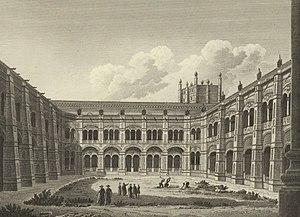
La basilique Sainte-Engrâce de Saragosse est une église de la ville de Saragosse, en Espagne. Un premier lieu de culte chrétien fut établi à cet endroit au IIIᵉ siècle, à la suite du culte des reliques de sainte Engrâce et d'autres martyrs de Saragosse. On conserve de cette période deux sarcophages paléo-chrétiens dans la crypte de l'église, réalisés par des artistes romains dans la première moitié du IVᵉ siècle : le sarcophage de la Receptio animae et celui de la Trilogía petrina.
Le monastère royal hiéronymite Sainte-Engrâce fut un monastère important de la ville de Saragosse, en Espagne. Aujourd'hui ne subsistent que quelques restes de ce puissant monastère, conservés dans la basilique du même nom.